For Love or Money (1939 film)

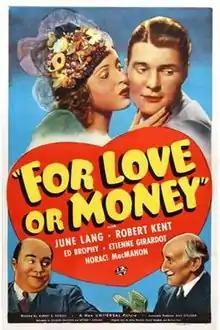
Theatrical release poster

For Love or Money is a 1939 American comedy film directed by Albert S. Rogell and written by Charles Grayson and Arthur T. Horman. The film stars June Lang, Robert Kent, Edward Brophy, Etienne Girardot, Richard Lane, Addison Richards, Edward Gargan and Horace McMahon. The film was released on April 28, 1939, by Universal Pictures.